Ivan Karlović

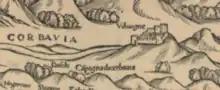
Udbina castle, Karlović's seat. A depiction from Venetian map, made around 1530

In 1513, as Vice-Ban and Captain of Croatia and Dalmatia (1512–1513), along with Petar Berislavić, then Ban of Croatia, and other noblemen he participated in Battle of Dubica. However, in 1514 the Ottomans raided his estates in Krbava and Lika, as well fought against in Bosnia. In 1517 and mid-1520s, as the situation for him was becoming ever more desperate, he tried to replace his estates with forts with those in Lombardia under Venetian authority. However, he was rejected with only a promise of financial help. In 1519, Stjepan Posedarski, a humanist, chaplain and envoy of Karlović from the Posedarski branch of the Gusić tribe, in the name of Karlović delivered anti-Ottoman speech "Oratio Stephani Possedarski habita apud Leonem decimum pontificem maximum pro domino Ioanne Torquato comite Corbauie defensore Crouacie" to Pope Leo X. In it, Karlović was represented as a true defender of his and other lands, in the name of faith, freedom, and survival, who is losing faith in defending the Holy Church and is asking for help. The speech was noted in the West but had little success. In 1520, as Petar Berislavić got killed in fight against the Ottomans in Plješivica mountain, Karlović was informed by Berislavić's surviving soldiers about Berislavić's death. Upon learning this in Udbina, Karlović assembled his men and went to Plješivica, where they managed to find late ban's severed head and decapitated body. His remains were then taken to nearby Bihać and subsequently to Veszprem.